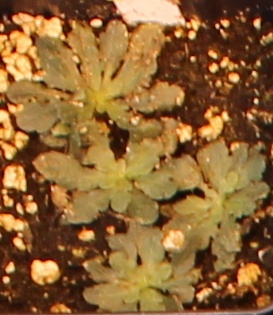
Label: Horseweed